Les maîtres fous

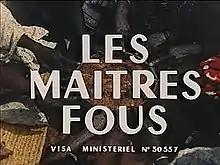

Les maîtres fous ("The Mad Masters") is a 1955 short film directed by Jean Rouch, a well-known French film director and ethnologist. It is a docufiction, his first ethnofiction, a genre he is considered to have created.